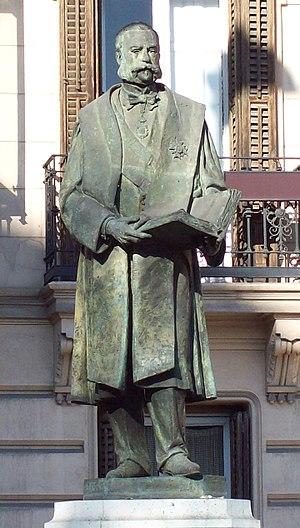
Manuel Alonso Martínez, né le 1ᵉʳ janvier 1827 à Burgos et mort le 13 janvier 1891 à Madrid, est un juriste et homme politique espagnol.